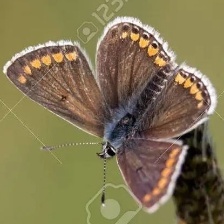
Species: BROWN ARGUS
Butterfly family (ImageNet category): lycaenid_butterfly